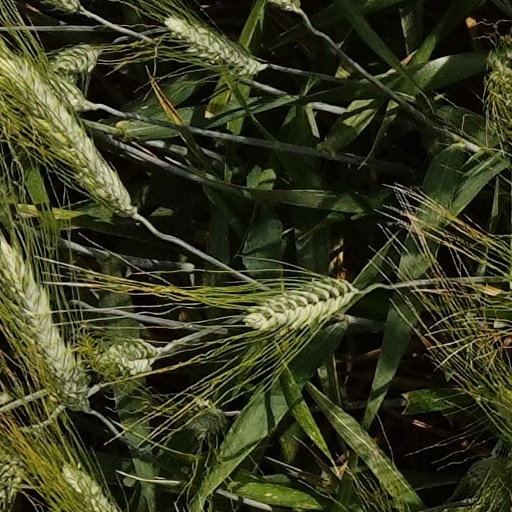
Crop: wheat